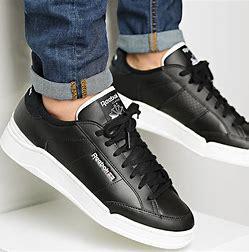
Brand: Reebok
Model: Ad Court